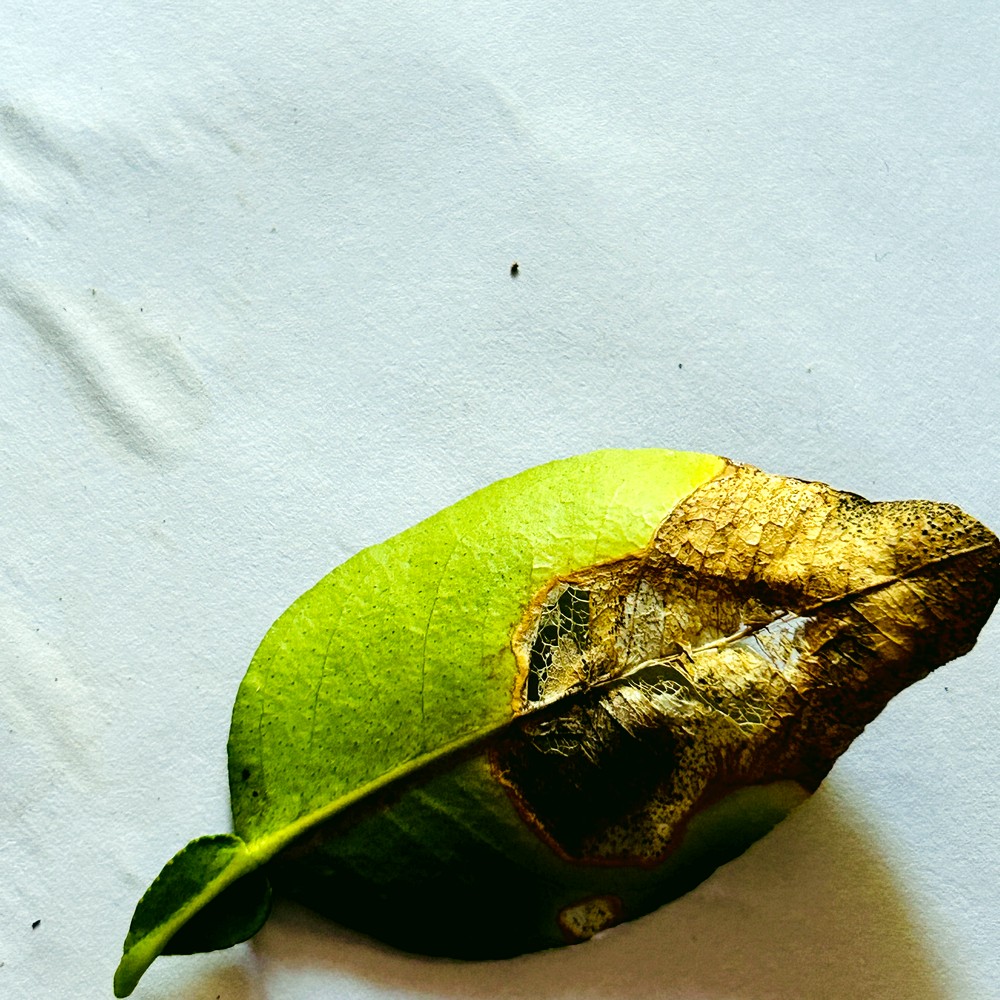
Label: Citrus Canker